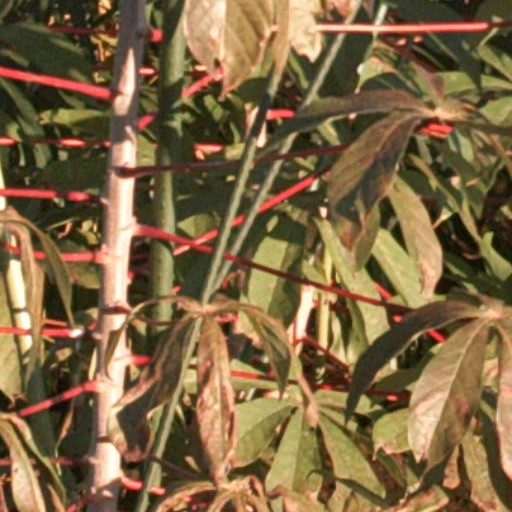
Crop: cassava